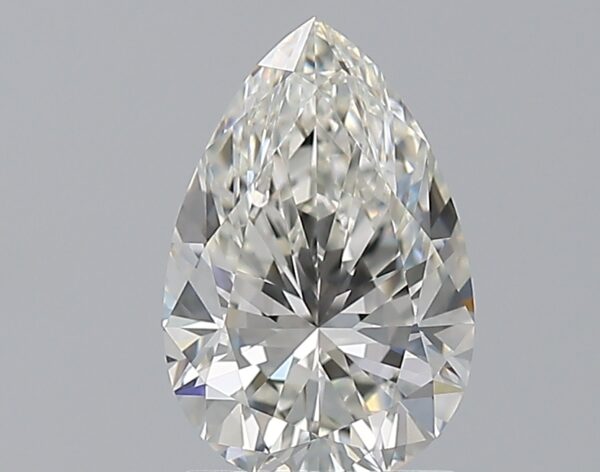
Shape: pear
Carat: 1.6
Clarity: VVS1
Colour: I
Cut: EX
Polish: EX
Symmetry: EX
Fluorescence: N
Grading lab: GIA
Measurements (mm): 9.92 x 6.53 x 4.18